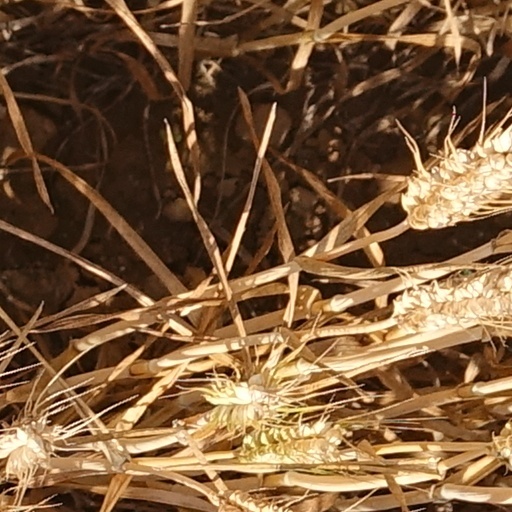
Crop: wheat